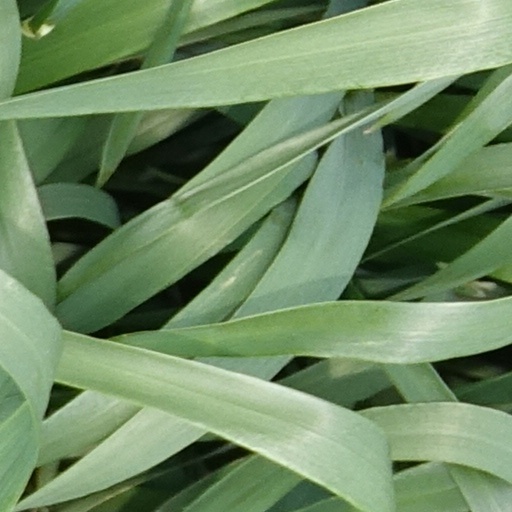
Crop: wheat